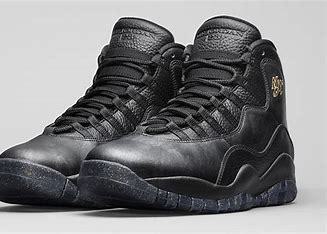
Brand: Jordan
Model: 10 Retro